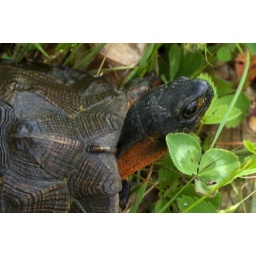
We put her in the clover in the back of the house and she quickly lifted her head and smelled water near by.